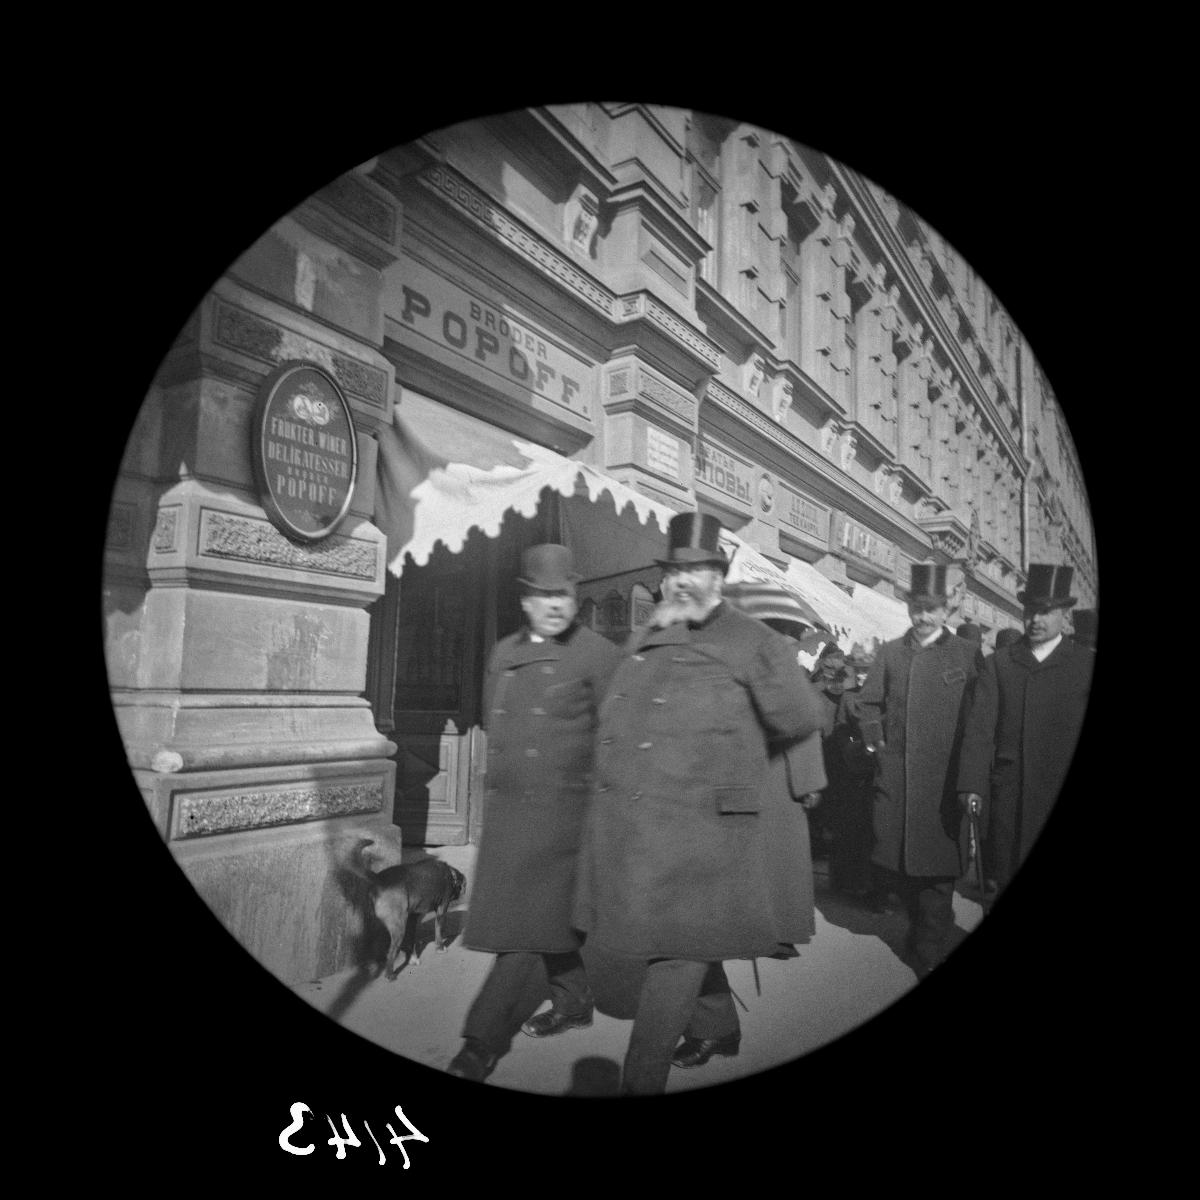
Pohjoisesplanadi 27
sisällön kuvaus: Pohjoisesplanadi 27. Liikemies ja vuorineuvos Rudolf Elfving (Elving) sekä asessori P.A. Rönnbäck. Takana vasemmalla G.R. Snellman ja oikealla senaatin virkailija, tuomari  A.V. Lindberg. Taustalla Bröder Popoffin hedelmien, viinin ja

siirtomaatavaroiden kauppa. mustavalkoinen
Kuvaaja: Wasastjerna, Nils Jakob, valokuvaaja
Ajankohta: kuvausaika 1890 -luku
Paikka: Suomi, Uusimaa, Helsinki, Kluuvi Helsinki, Pohjoisesplanadi 27
Aiheet: Bröder Popoff, Elfving, Rudolf, Lindberg, A.V., Rönnbäck, P.A., Snellman, G.R., kadut, rakennukset, henkilöt, jalankulkijat, vuorineuvokset, asessorit, tuomarit, ulkoilu, koirat